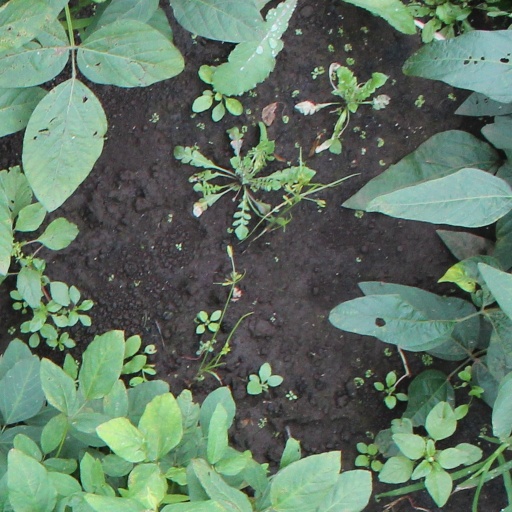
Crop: soybean